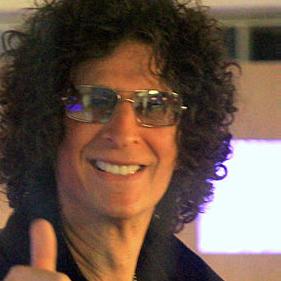
Age: 57